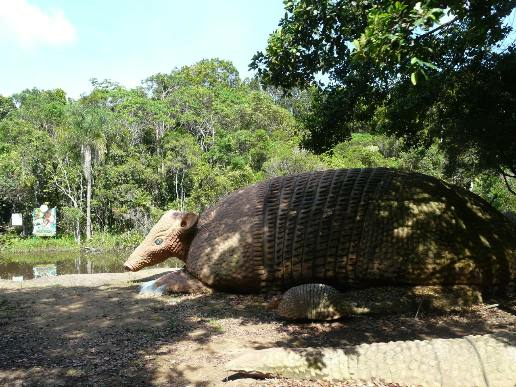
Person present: No